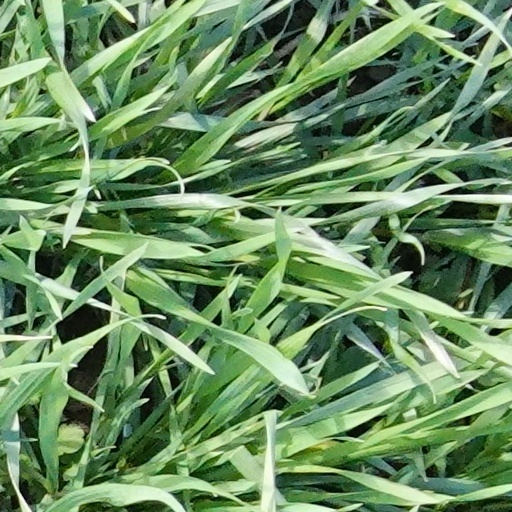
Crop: wheat